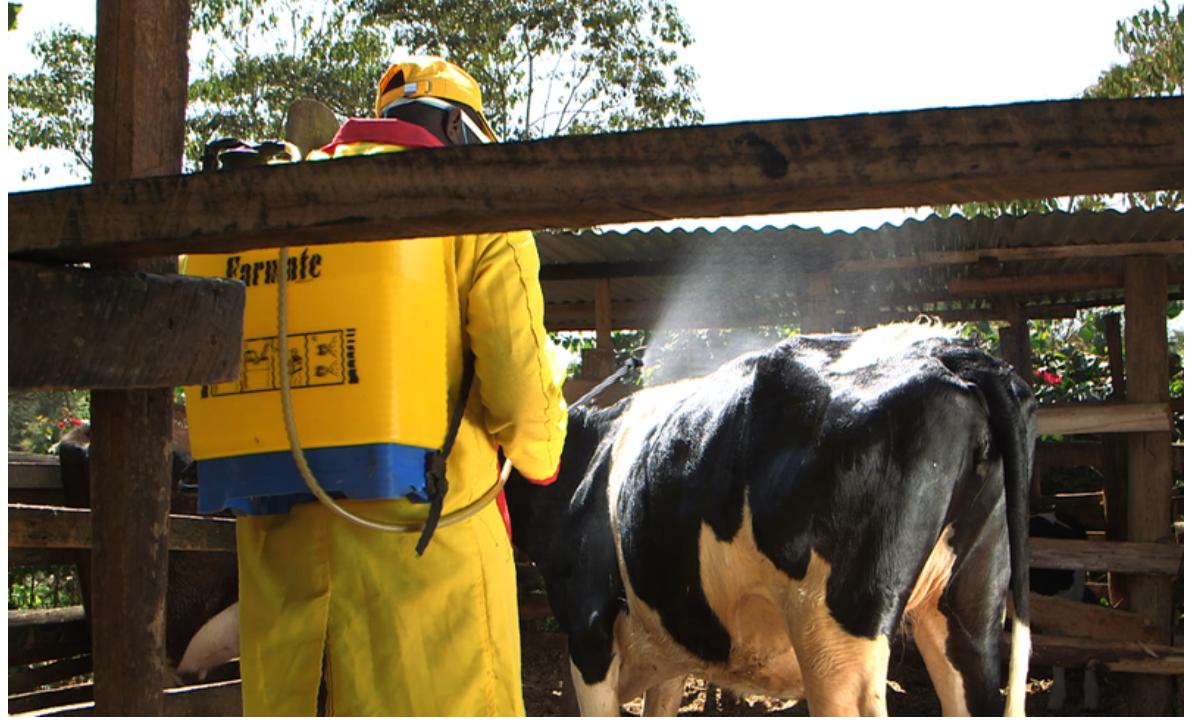
Picha hili linonyeshwa picha ya ng'ombe ambayo inanyunyiziwa dawa moja kwa moja. Huenda dawa hii ni ya kutoa vidudu vidogo vidogo kama kupe katika miili ya ng'ombe hii na tunaangazia sana maswala ya ukulima na mambo inaadhiri ukulima.